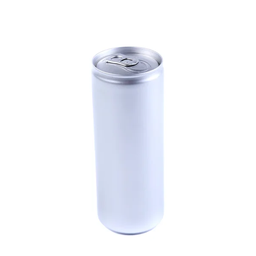
Label: metal